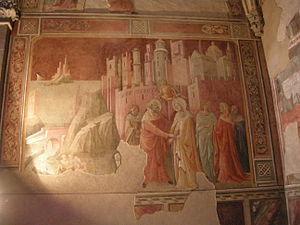
La chapelle Bartolini Salimbeni est la quatrième chapelle de la droite de la nef de la basilique Santa Trinita à Florence.